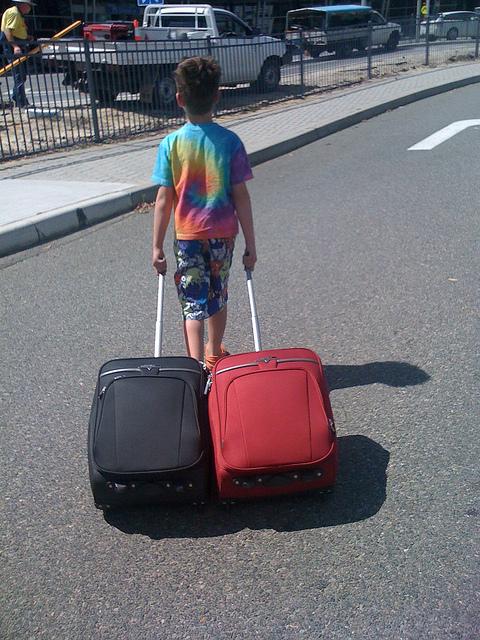
The man in the colorful shirt pulls two luggage bags behind him.